Sacred Heart of Mary Girls' School

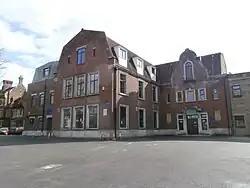
Front elevation

Sacred Heart of Mary Girls' School is a Catholic girls' secondary school with academy status located in Upminster, an area in London Borough of Havering, England.